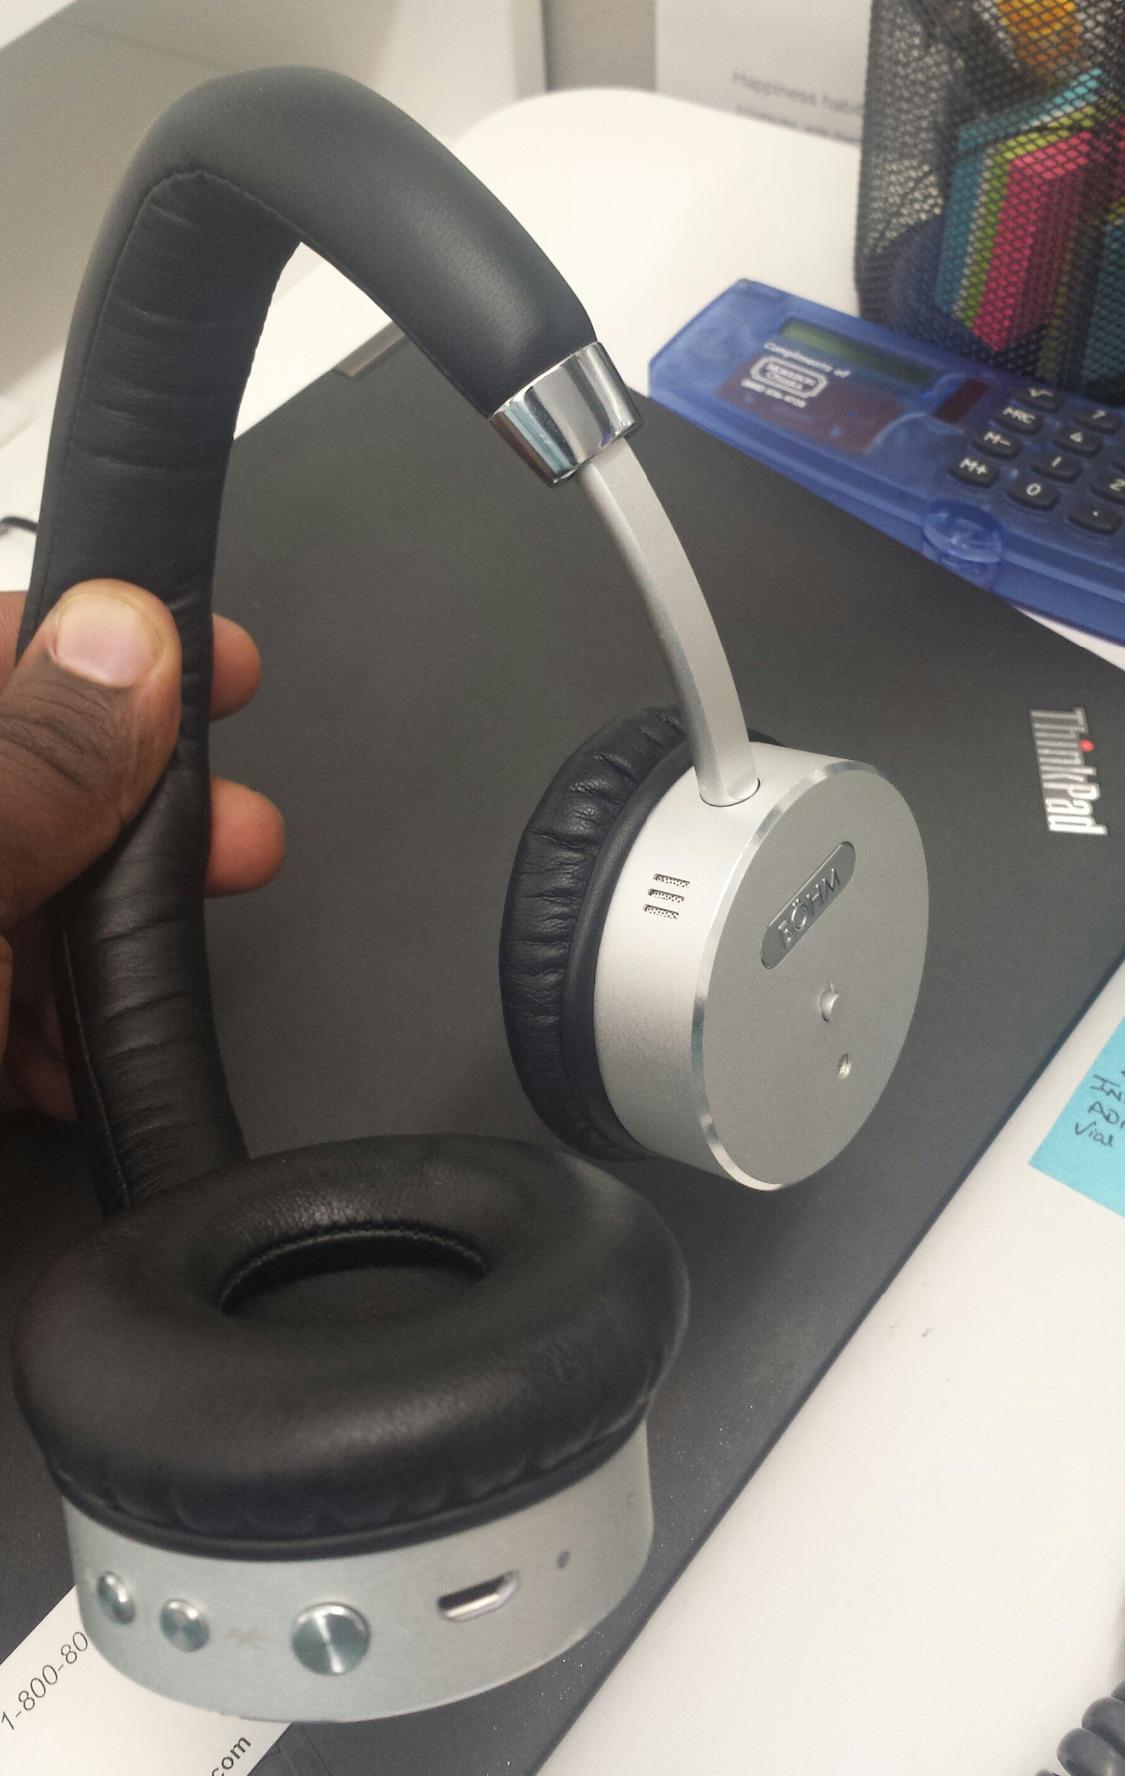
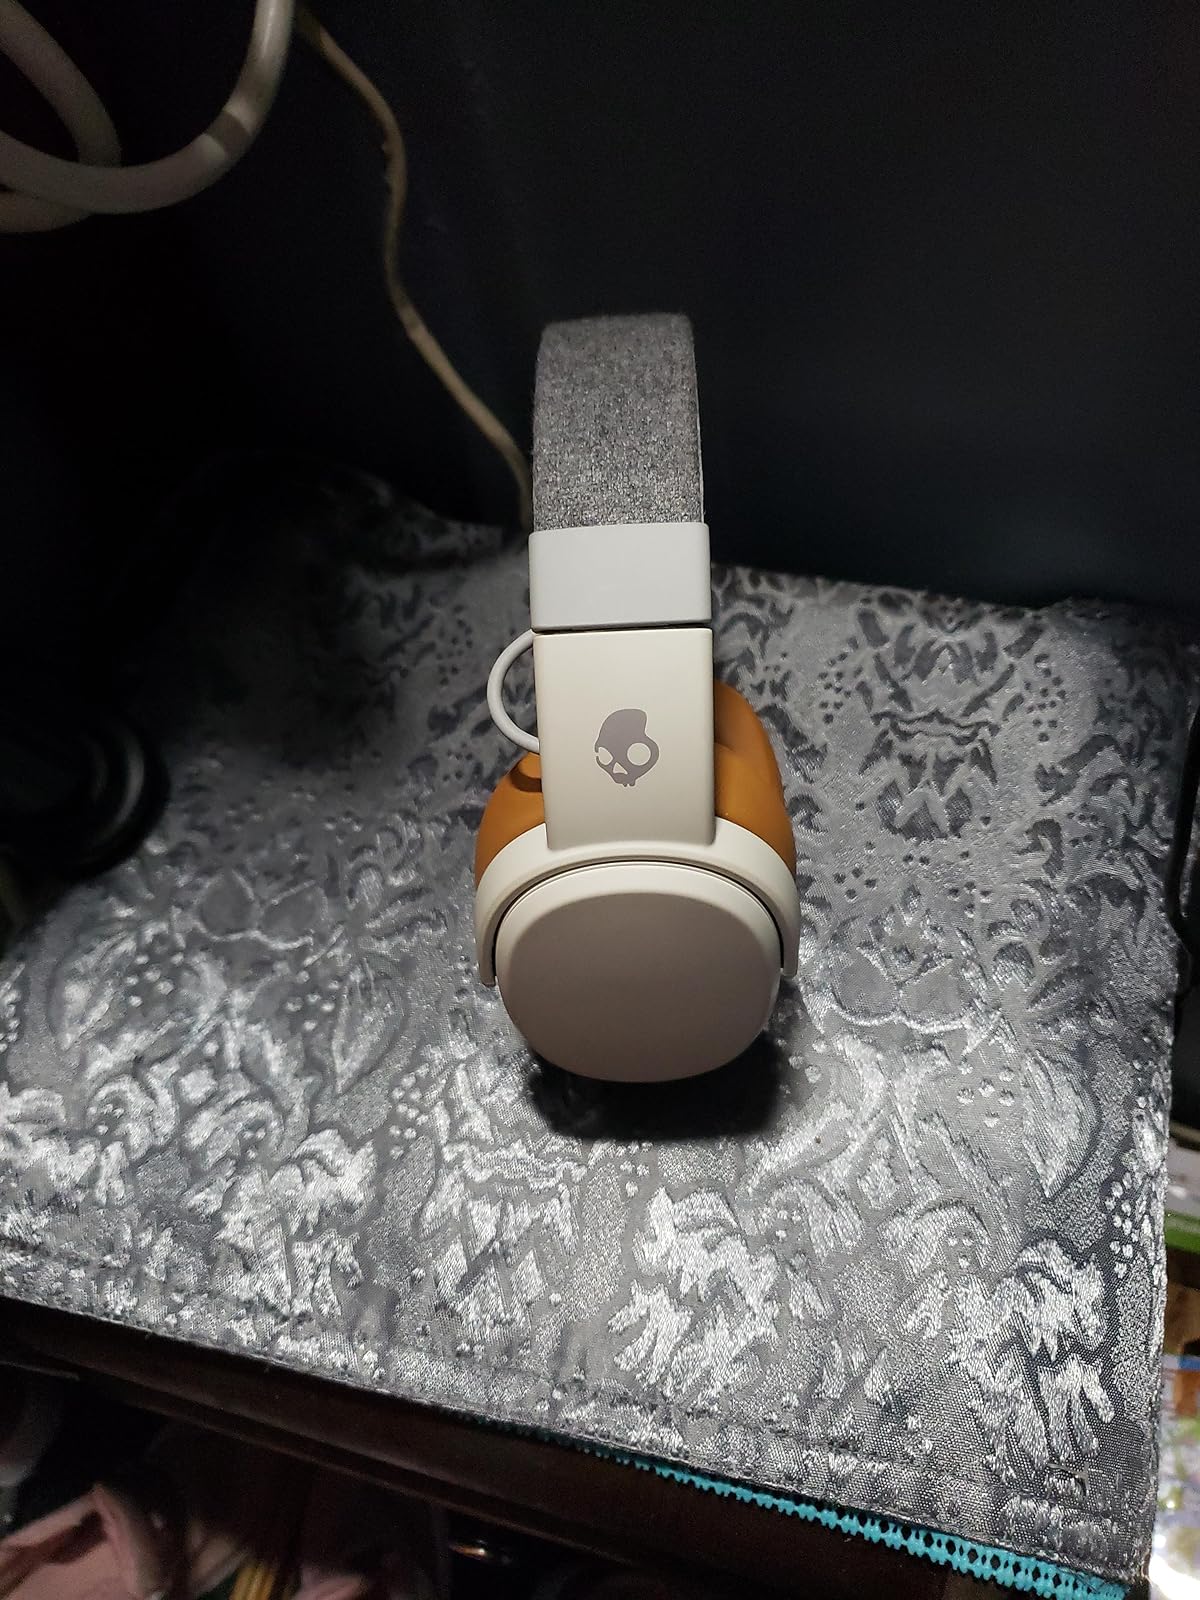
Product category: headphones
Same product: no